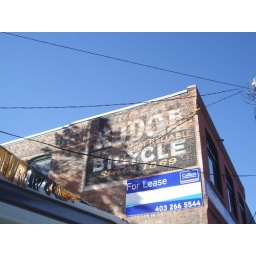
30 October 2010. A sign I liked on an oldish building in the Inglewood neighbourhood of Calgary.